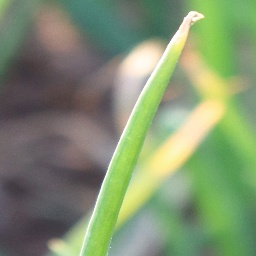
Label: Iris yellow virus